Monterey High School (Monterey, California)

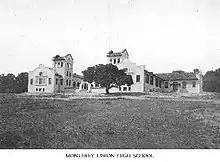
Monterey Union High School in 1917.

In 1905, Monterey High School was combined with Del Monte Technical School to form Monterey Union High School. The wooden three-story building was destroyed by fire and a new school building was constructed on the current site by 1915. The school serviced students from as far north as Castroville to as far south as Big Sur and all of Carmel Valley. The other two districts, Pacific Grove and Carmel, only serviced students within their small city limits.